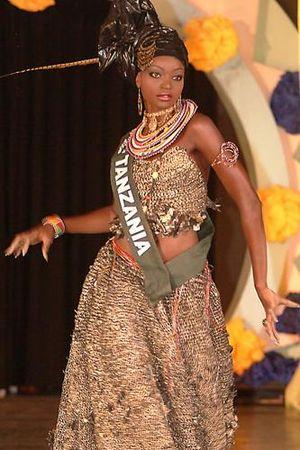
Miriam Gerald Odemba ou Miriam Odemba, née le 19 février 1983 à Arusha, en Tanzanie, est une top modèle Tanzanienne. Elle est l'un des mannequins les plus connus de son pays, et a commencé ce parcours dans le mannequinat et les concours de beauté à un âge précoce.